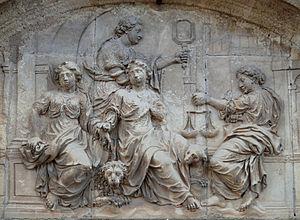
Saint-Menoux - Maison des Vertus cardinales This building is inscrit au titre des Monuments Historiques. It is indexed in the Base Mérimée, a database of architectural heritage maintained by the French Ministry of Culture,
Cet article recense une partie des monuments historiques de l'Allier, en France.
La maison des Vertus cardinales est une maison située à Saint-Menoux, en France.